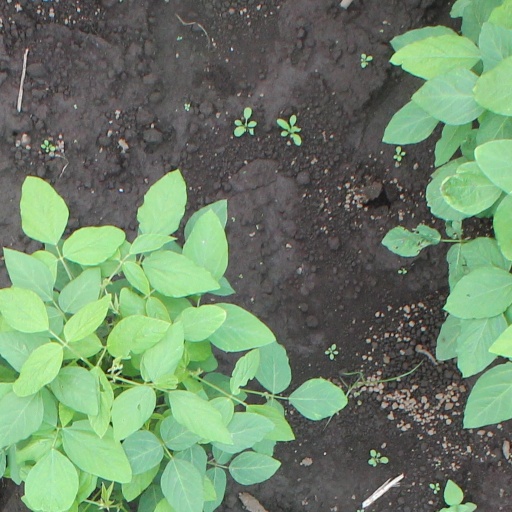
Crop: soybean